Close to Home (2005 TV series)

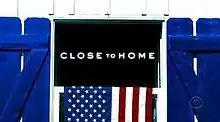

Close to Home is an American crime drama television series co-produced by Warner Bros. Television and Jerry Bruckheimer Television for CBS. While in pre-production the series was known as "American Crime". It aired from October 4, 2005, to May 11, 2007, and starred actress Jennifer Finnigan as Annabeth Chase, a Deputy Prosecutor for Marion County, Indiana (which contains Indianapolis). Created by Jim Leonard, the series was primarily filmed in Southern California. The score composer was Michael A. Levine.